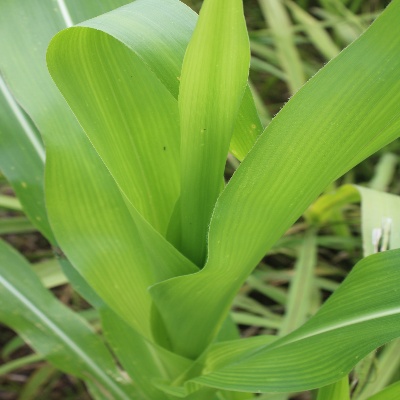
Crop: Maize
Condition: healthy